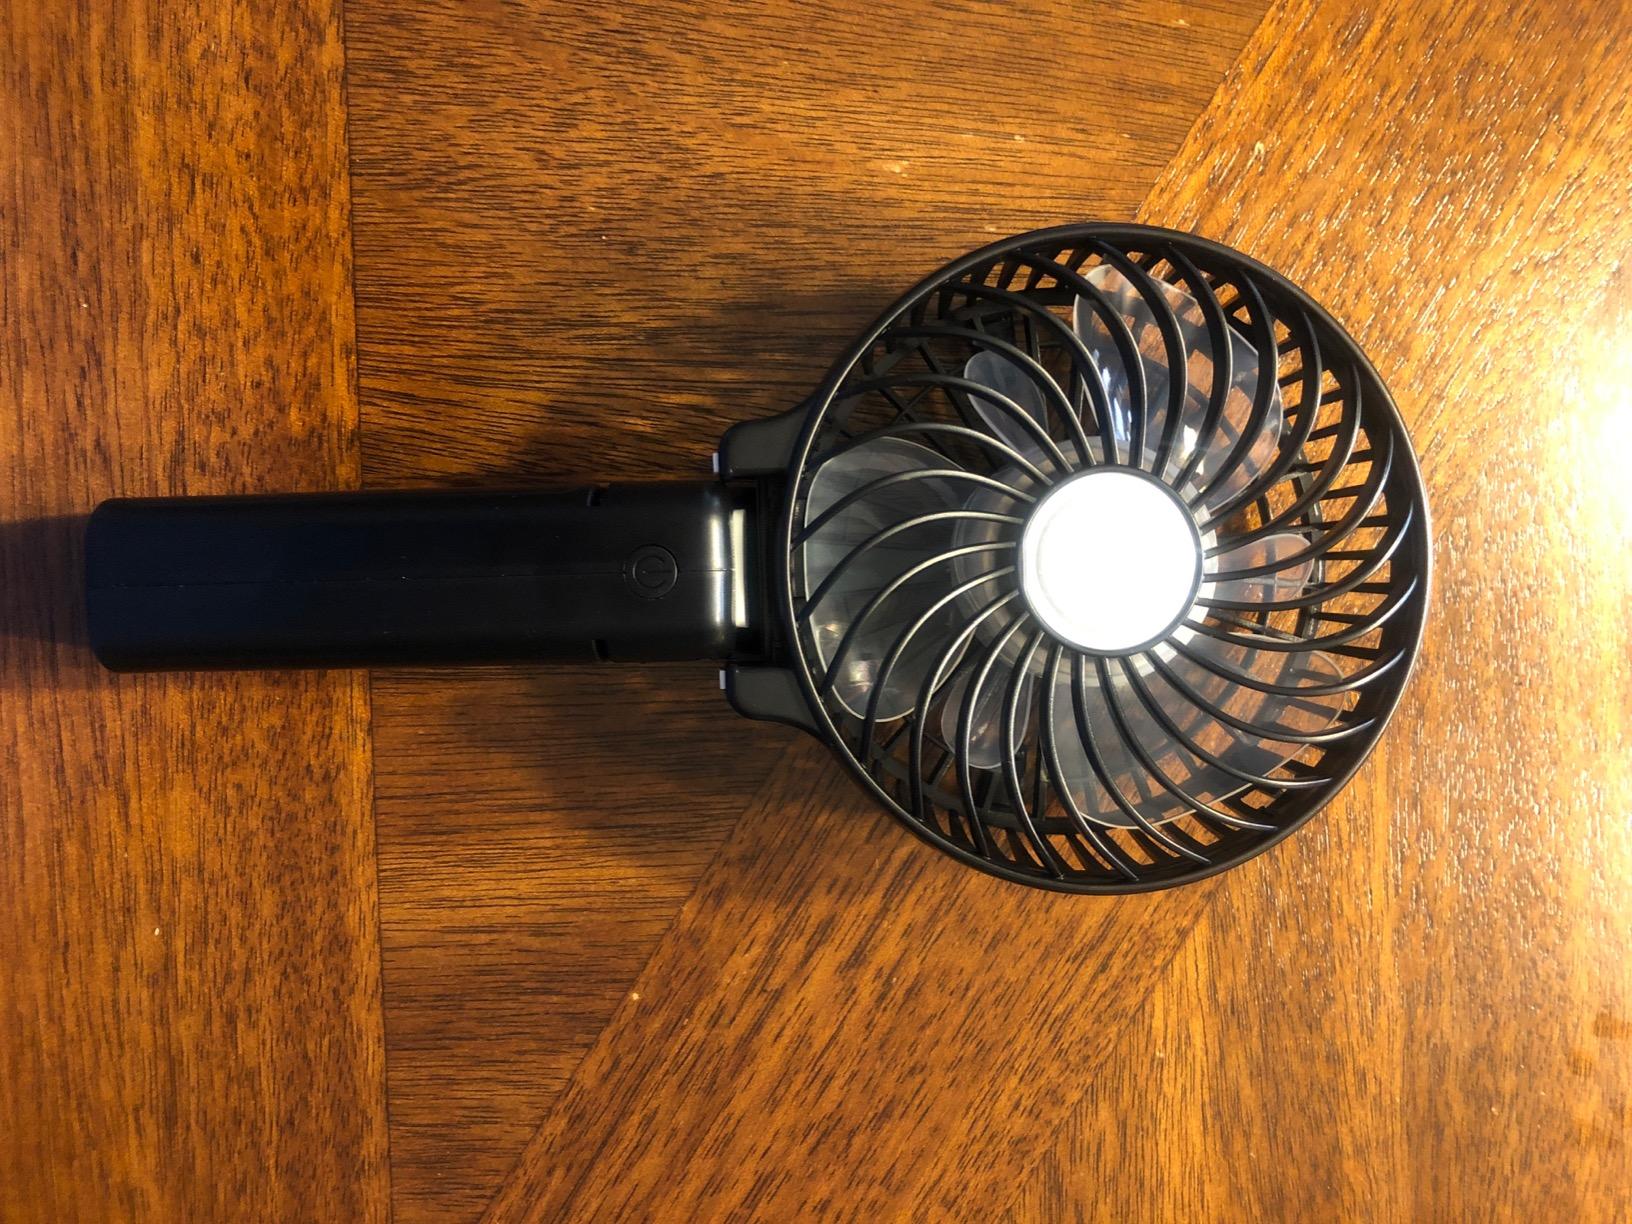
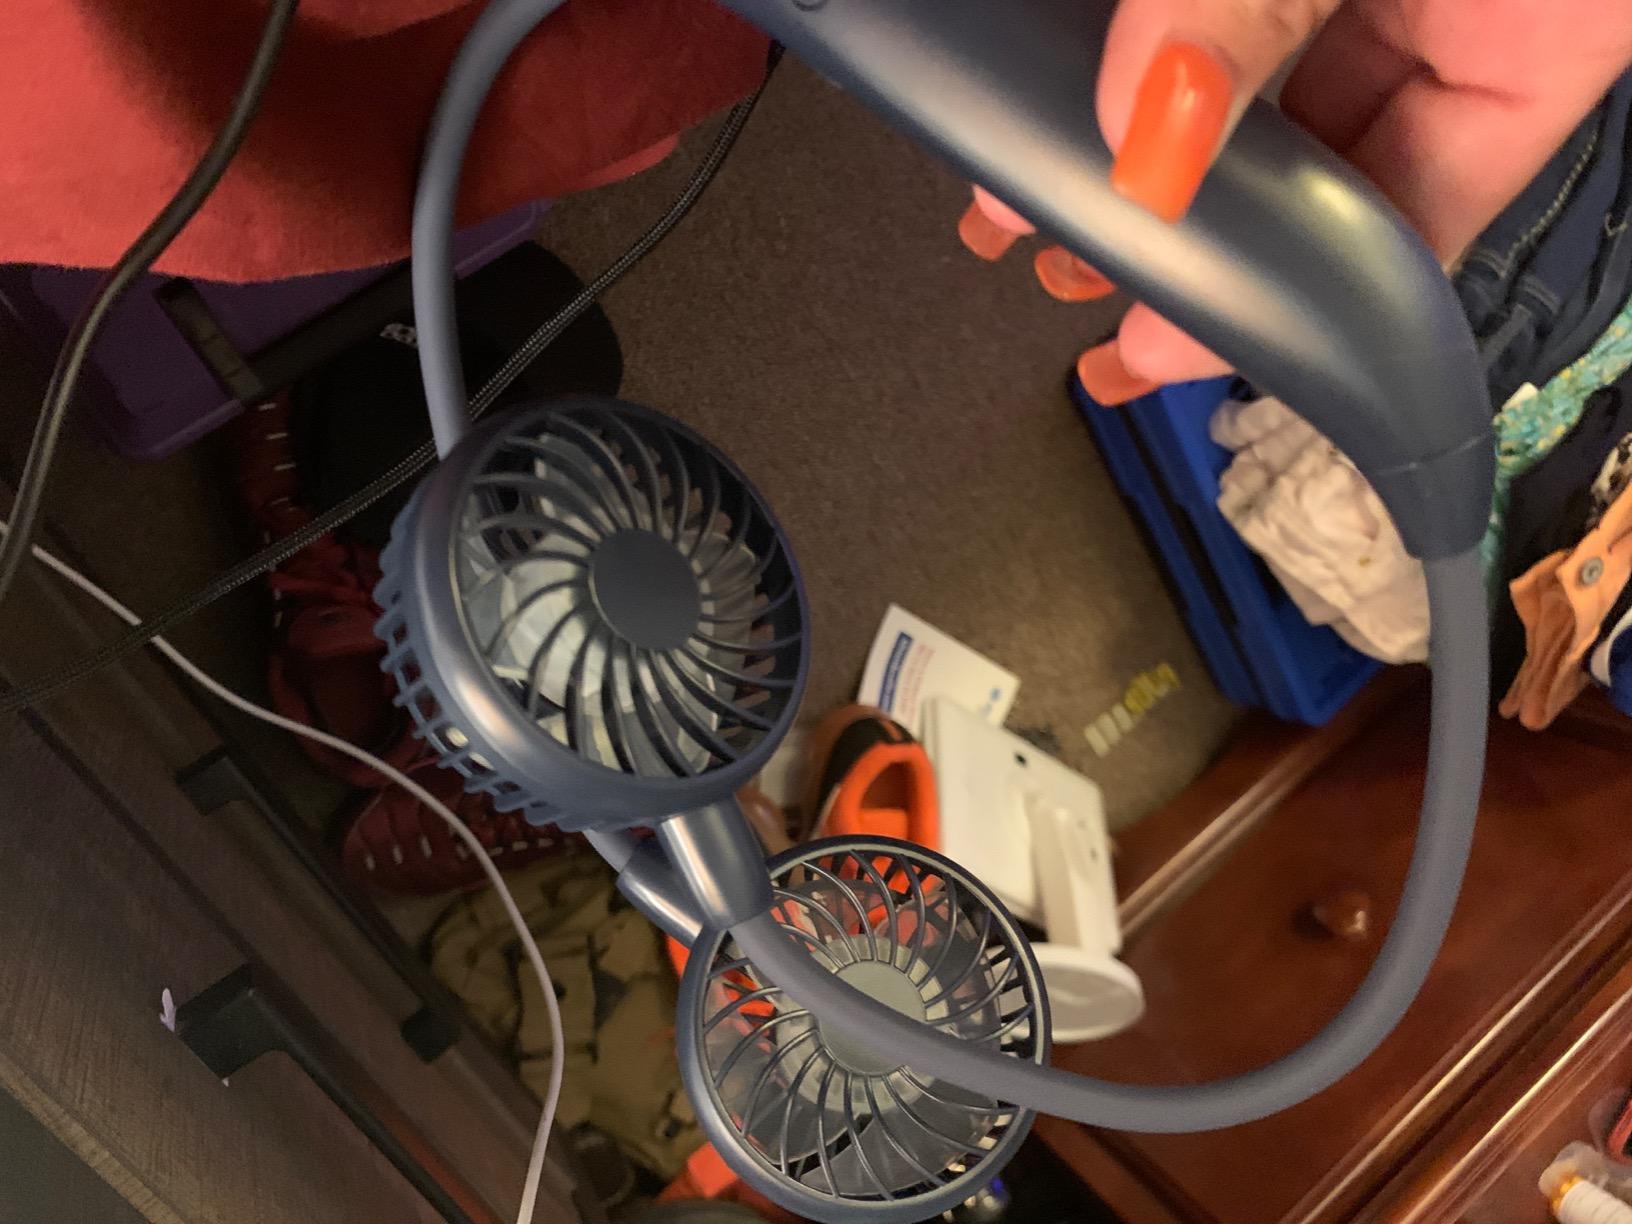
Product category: fan
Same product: no